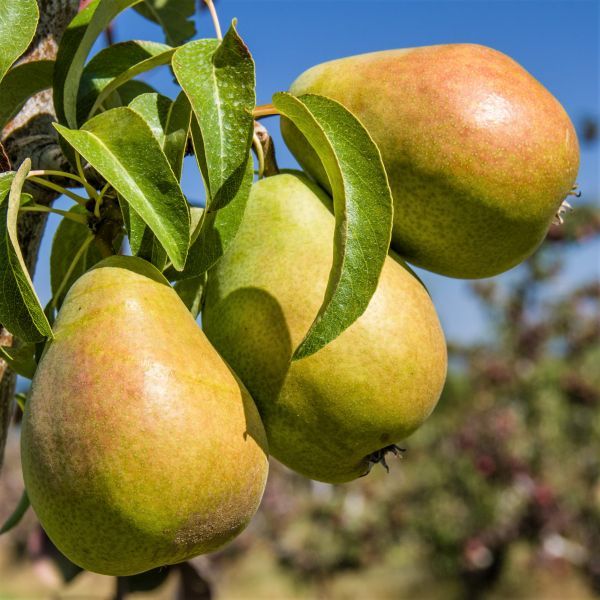
Label: Pear